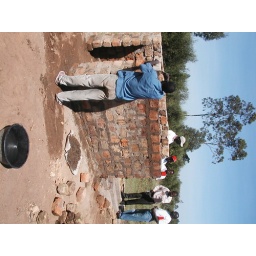
building a protective cell around the water point